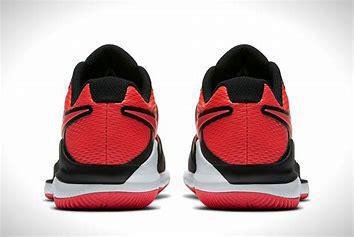
Brand: Nike
Model: Court Air Zoom Vapor X